Renault Trafic

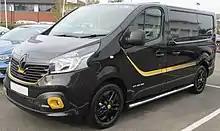
2017 Renault Trafic Formula Edition

Renault released a new generation Trafic in September 2014. It was again rebadged and sold as the Opel Vivaro in Europe and Vauxhall Vivaro in the UK. Styling was updated for the 2019 model year and again for the 2021 model year, then in 2024 with the new Renault logo.